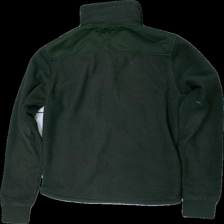
View: back
Type: Outerwear
Category: Men
Brand: Mckinley (Intersport)
Colors: Green
Material: 100% polyester
Cut: Regular
Size: S
Season: Autumn
Damage location: bottom left
Price range: <50
Recommended usage: Export
Description: grön fluffig fleece med dragkedja där fleecen inte är fluffig längre/lagt sig ner